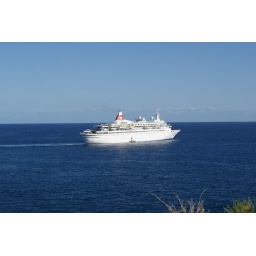
Cruise ship off coast in Virginia